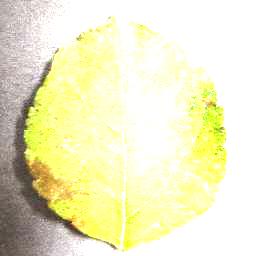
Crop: apple
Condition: cedar_rust